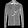
Label: Shirt